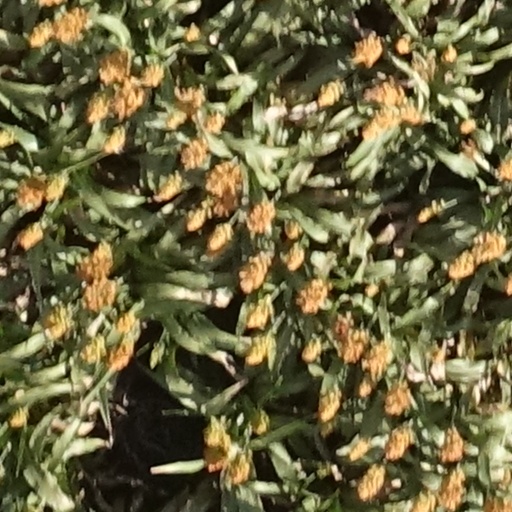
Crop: sorghum